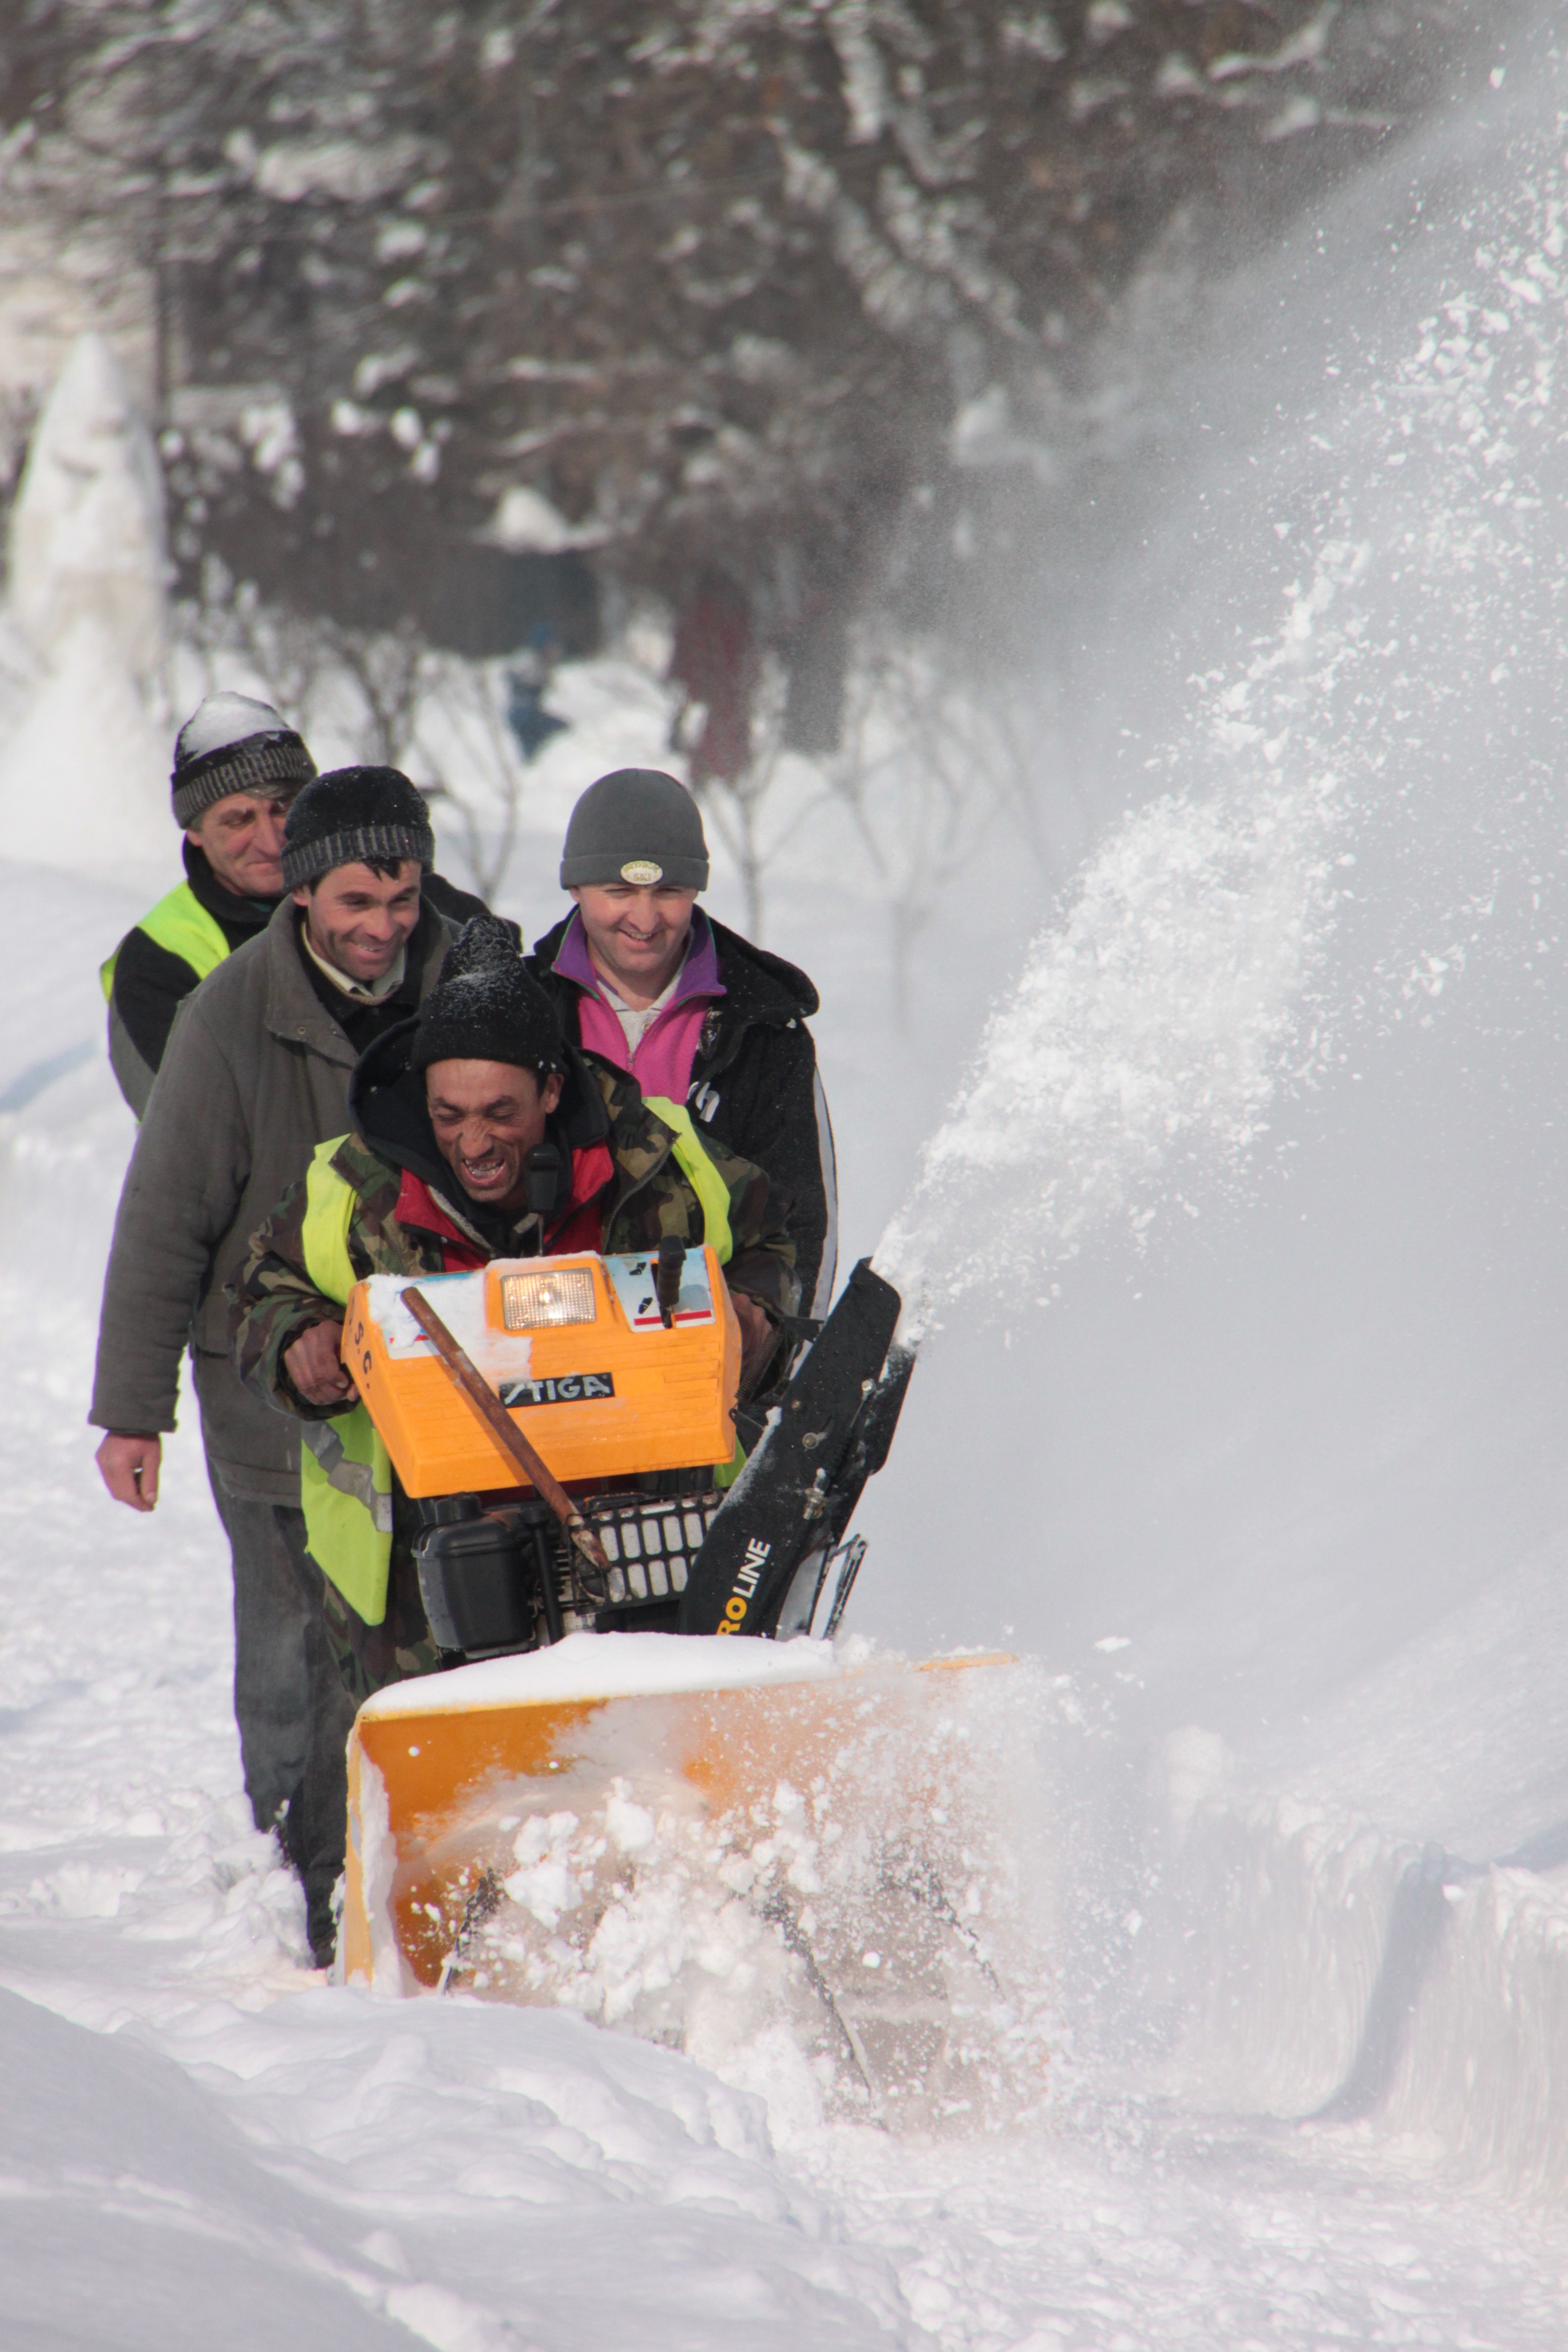
work, snow, winter, group, people, driving, vehicle, weather, extreme sport, season, winter sport, men, fun, happy, sports, funny, editorial, blower, thrower, geological phenomenon, snow blower, snowblower, die of laughter, be in hysterics, laugh oneself to death